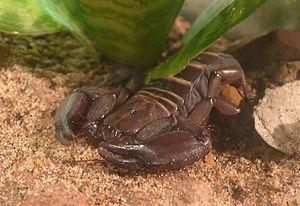
Hadogenes troglodytes est une espèce de scorpions de la famille des Hormuridae.